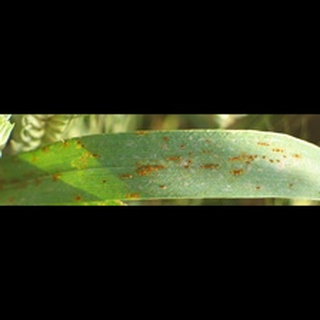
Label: wheat_brown_rust